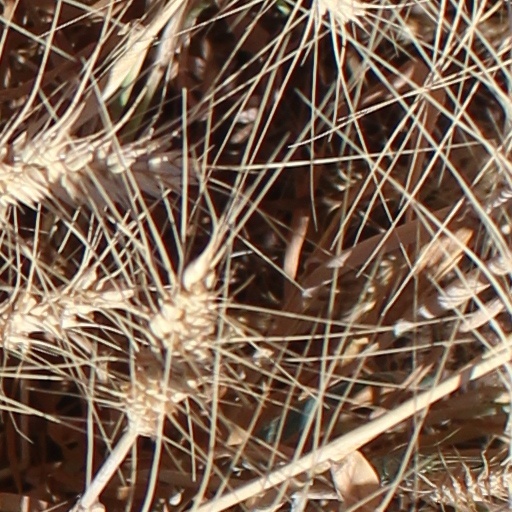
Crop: wheat